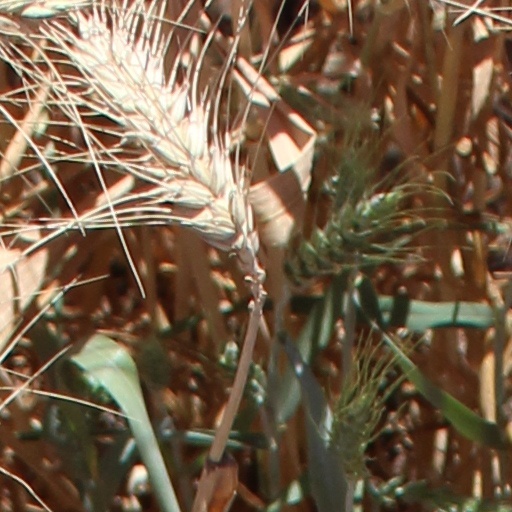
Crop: wheat